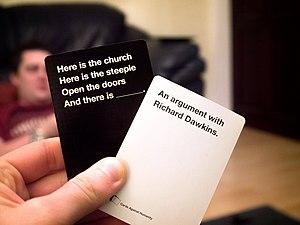
Cards Against Humanity est un jeu d'ambiance dans lequel les joueurs remplissent des énoncés complets en utilisant des mots ou des phrases généralement considérées comme offensantes ou politiquement incorrectes présentées sur des cartes à jouer.